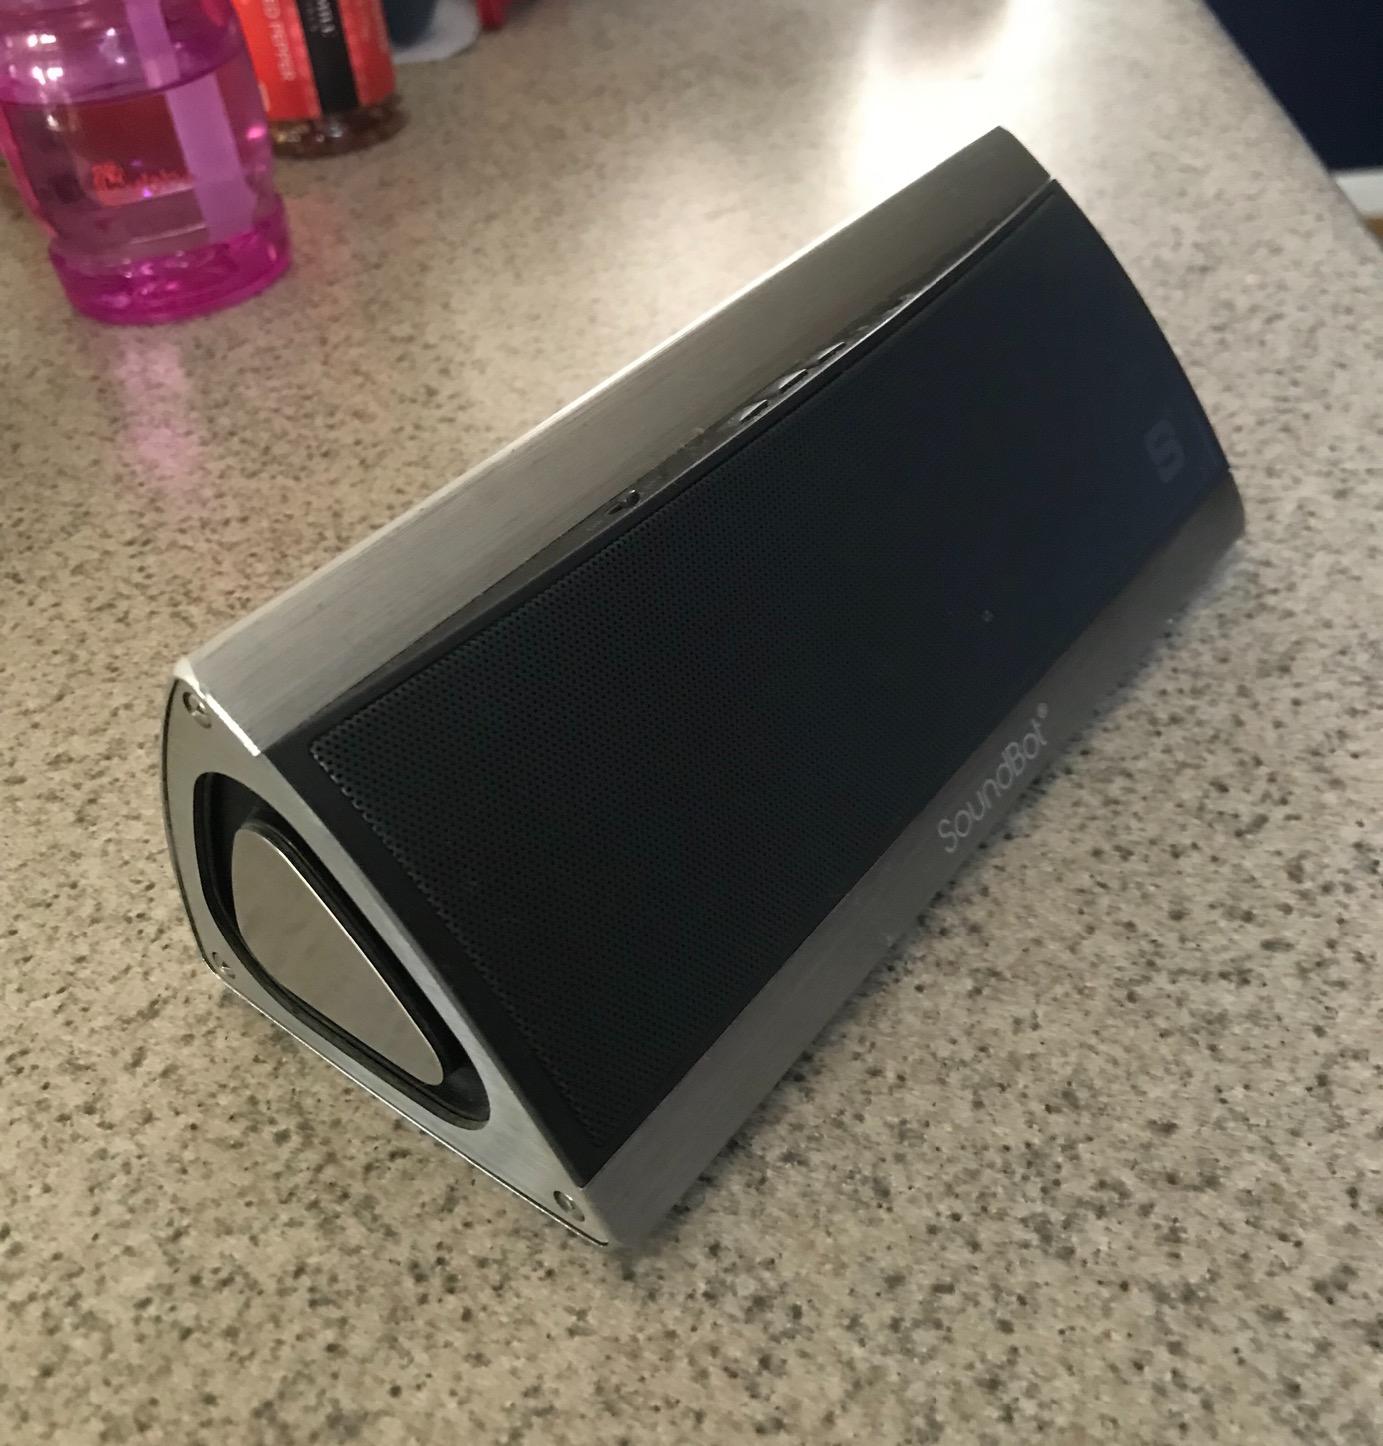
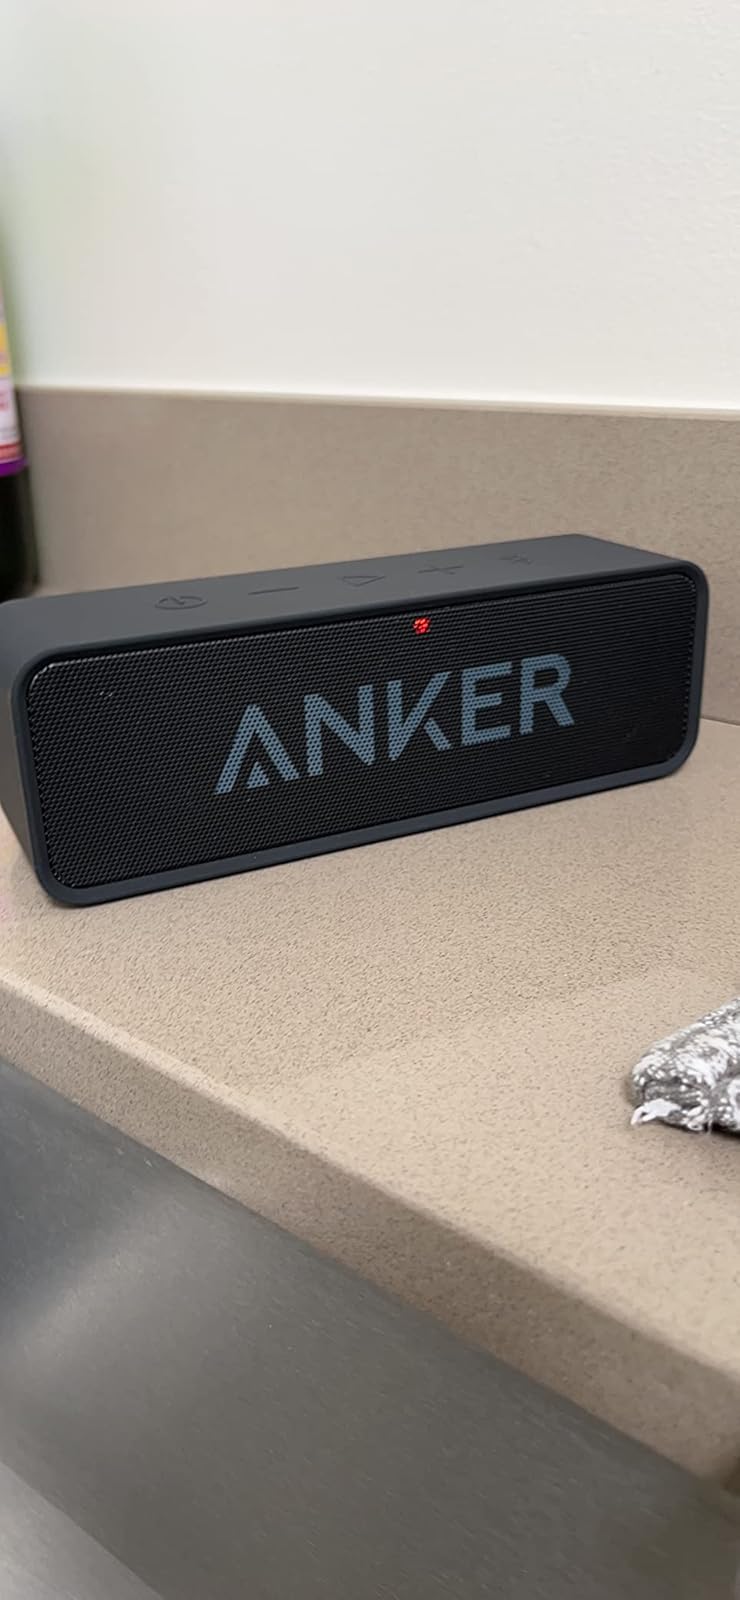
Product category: speaker
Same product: no